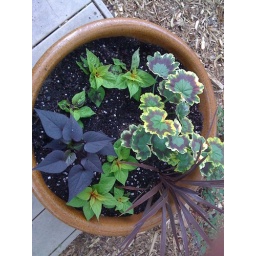
A hodge podge of farmer's market plants picked out by mom and brandy.